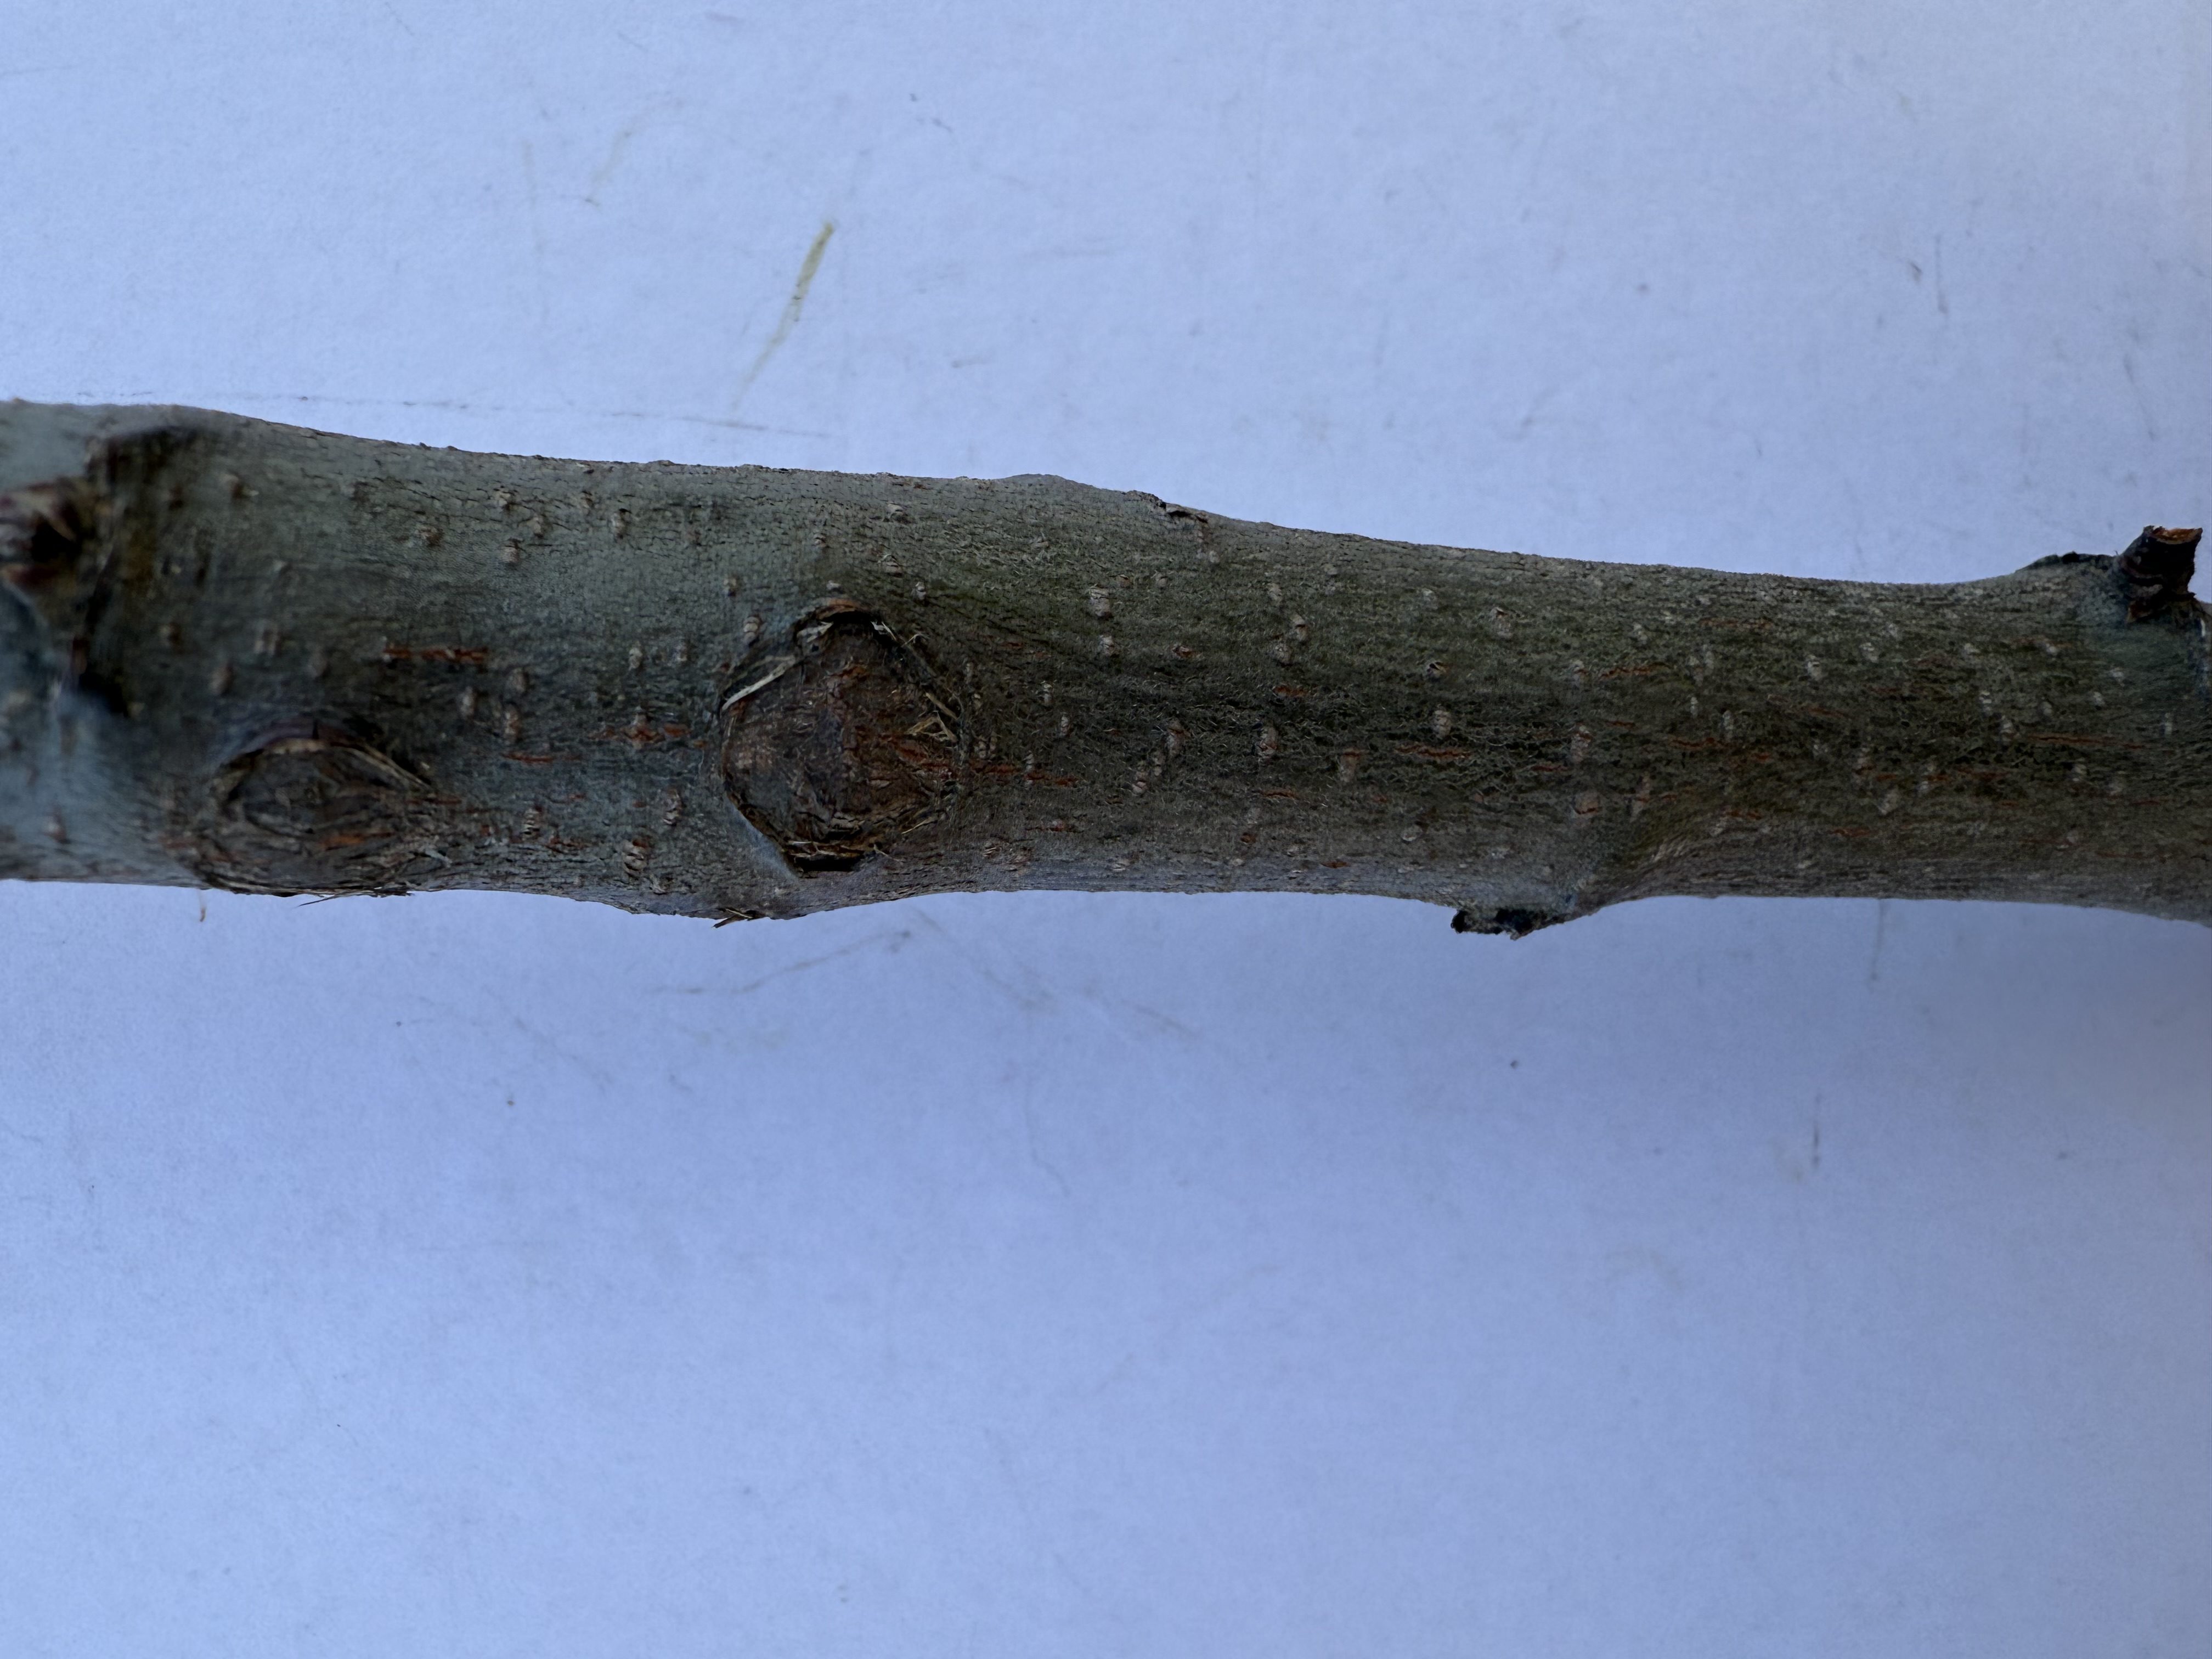
Variety: Esme Quince